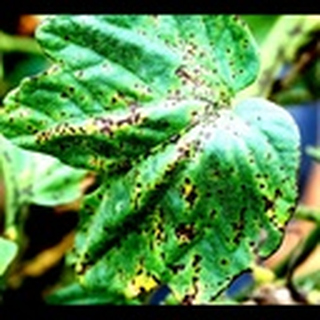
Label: cotton_bacterial_blight